Albert Fish

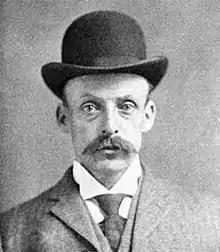
Fish's mugshot after his arrest for grand larceny in 1903

Hamilton Howard "Albert" Fish (May 19, 1870 – January 16, 1936) was an American serial killer, rapist, child molester and cannibal who committed at least three child murders between July 1924 and June 1928. He was also known as the Gray Man, the Werewolf of Wysteria, the Brooklyn Vampire, the Moon Maniac, and the Boogey Man. Fish was a suspect in at least ten murders during his lifetime, although he only confessed to three murders that police were able to trace to a known homicide. He also confessed to stabbing at least two other people.